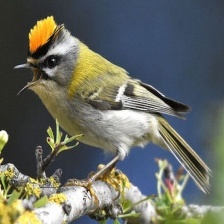
Species: COMMON FIRECREST
Scientific name: REGULUS IGNICAPILLA